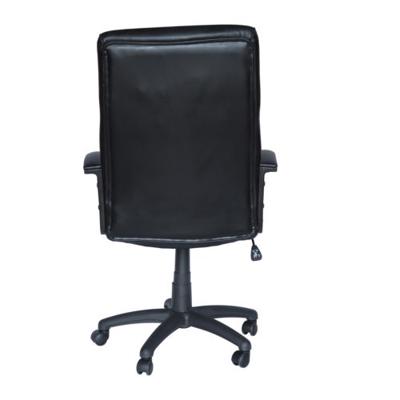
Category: chair